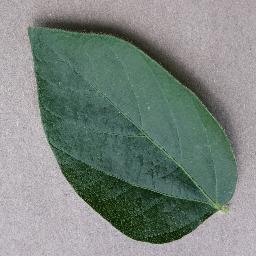
Label: Soybean___healthy